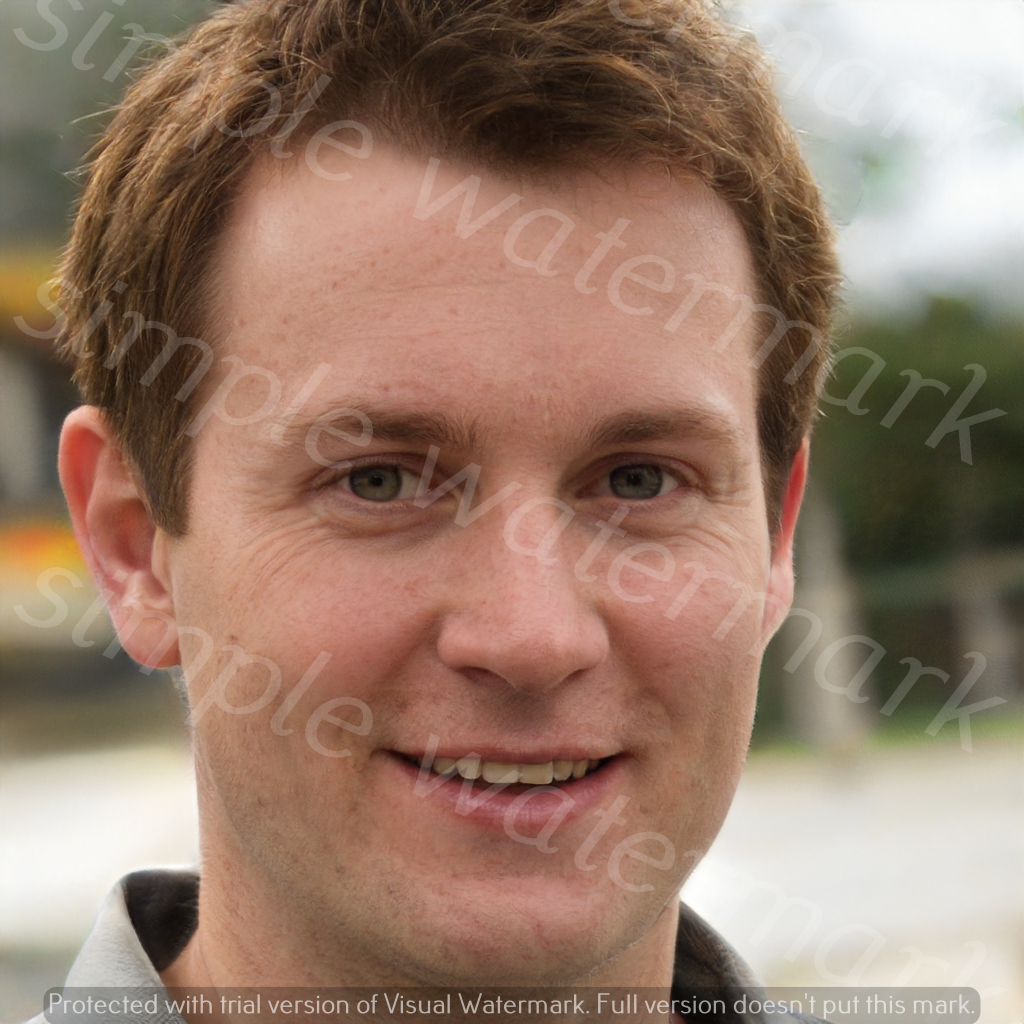
Label: Watermark